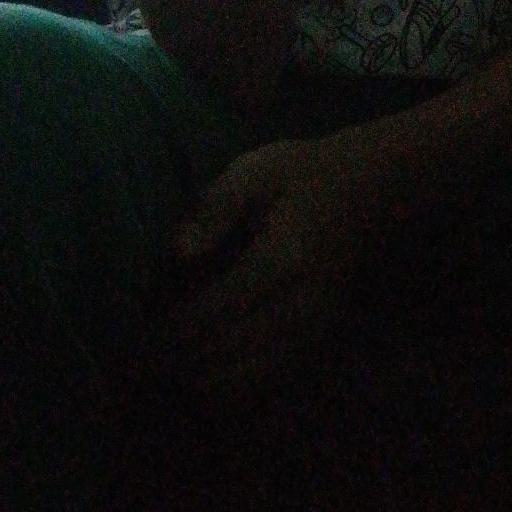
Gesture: no_gesture